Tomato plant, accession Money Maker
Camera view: bottom (45 deg); turntable rotation: 180 degrees
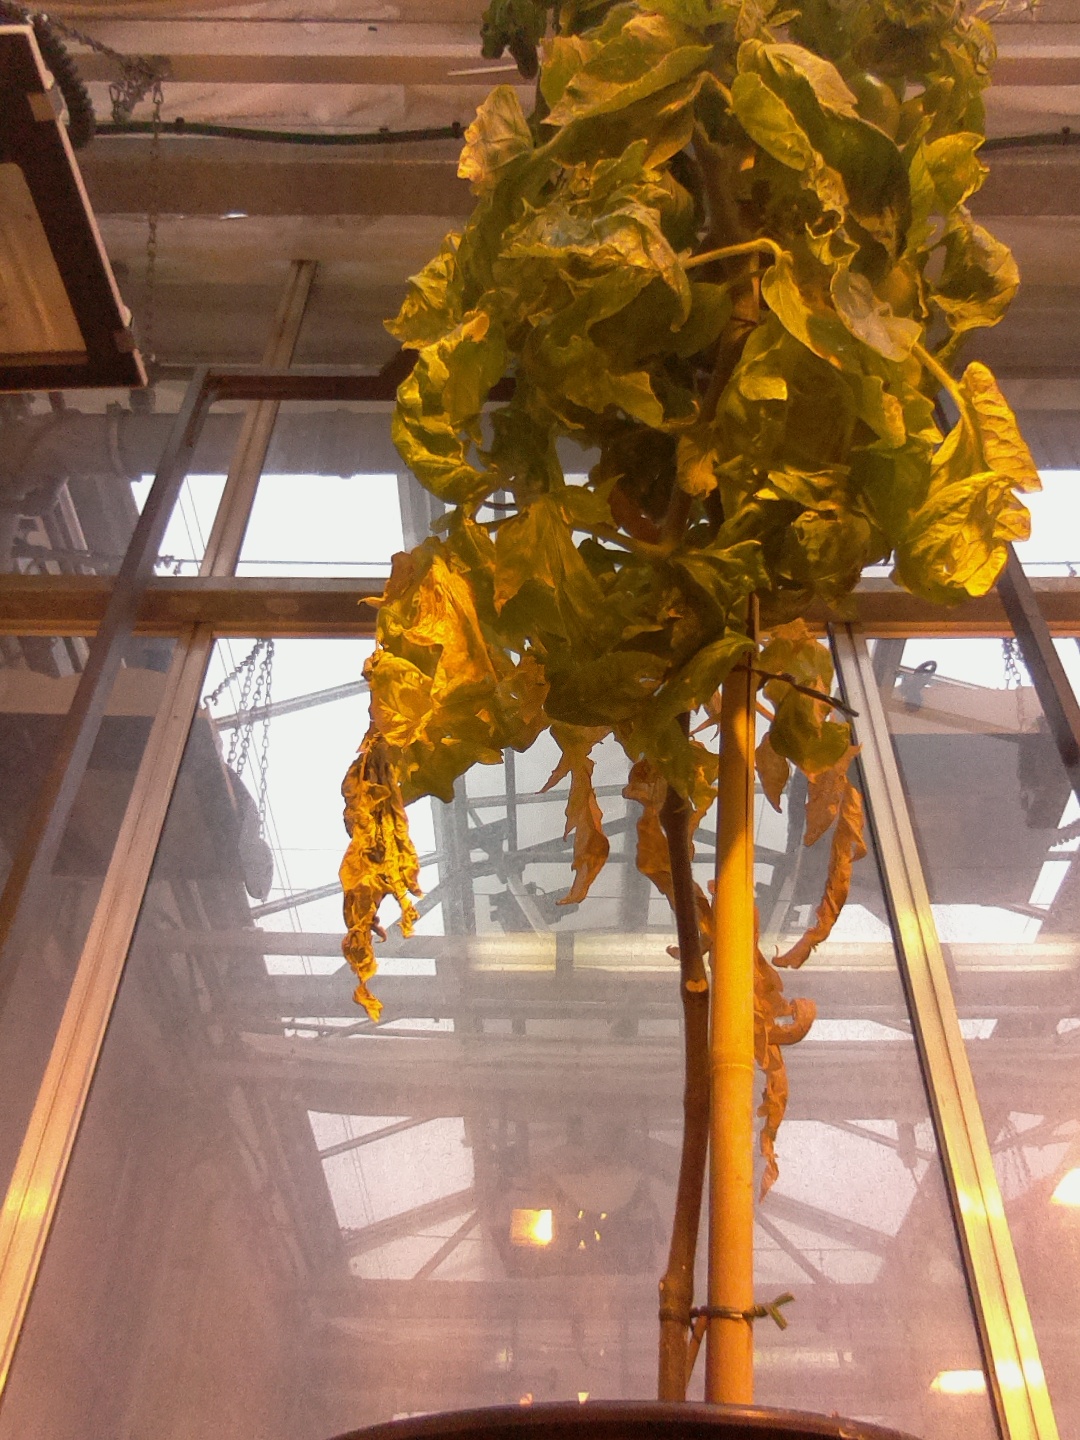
BBCH growth stage 79: 90% -100% of final fruit size